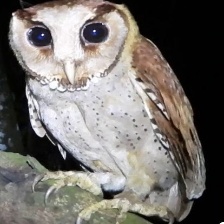
Species: ORIENTAL BAY OWL
Scientific name: PHODILUS BADIUS
ImageNet parent category: great_grey_owl